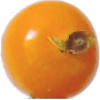
Label: Physalis 1